Stephen Cochran

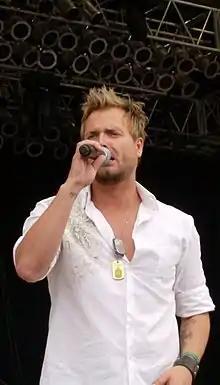
Cochran in June 2009

Stephen Cochran (born September 17, 1979) is an American country music singer and songwriter. In 2009 Stephen was named as a spokesman for the United States Department of Veterans Affairs (VA) Research and Development. The VA and Cochran collaborated to produce a music video for veterans who need help.